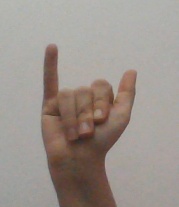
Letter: ya